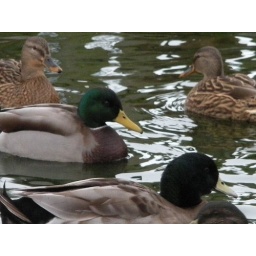
The male mallard duck in the centre is called Howie